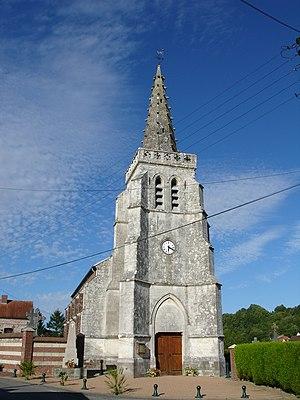
L'église d'Affringues et le monument aux morts
Affringues est une commune française située dans le département du Pas-de-Calais en région Hauts-de-France.